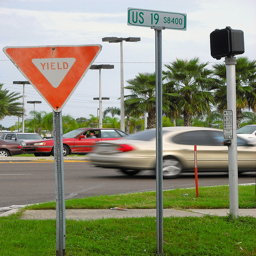
A yield sign and street sign on a street corner.
Cars that are in motion on the road.
Several street signs and street lights by a street with cars going by.
There is a yield sign and other street signs.
Yield sign on the corner of a public street.